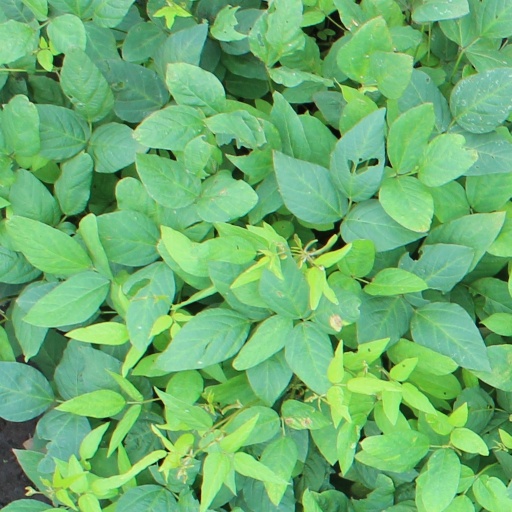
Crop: soybean